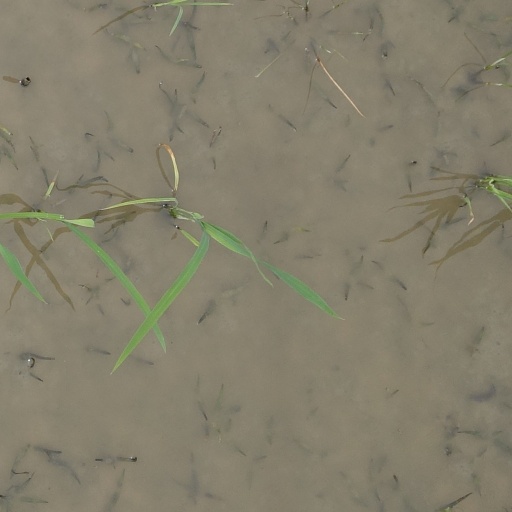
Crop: rice